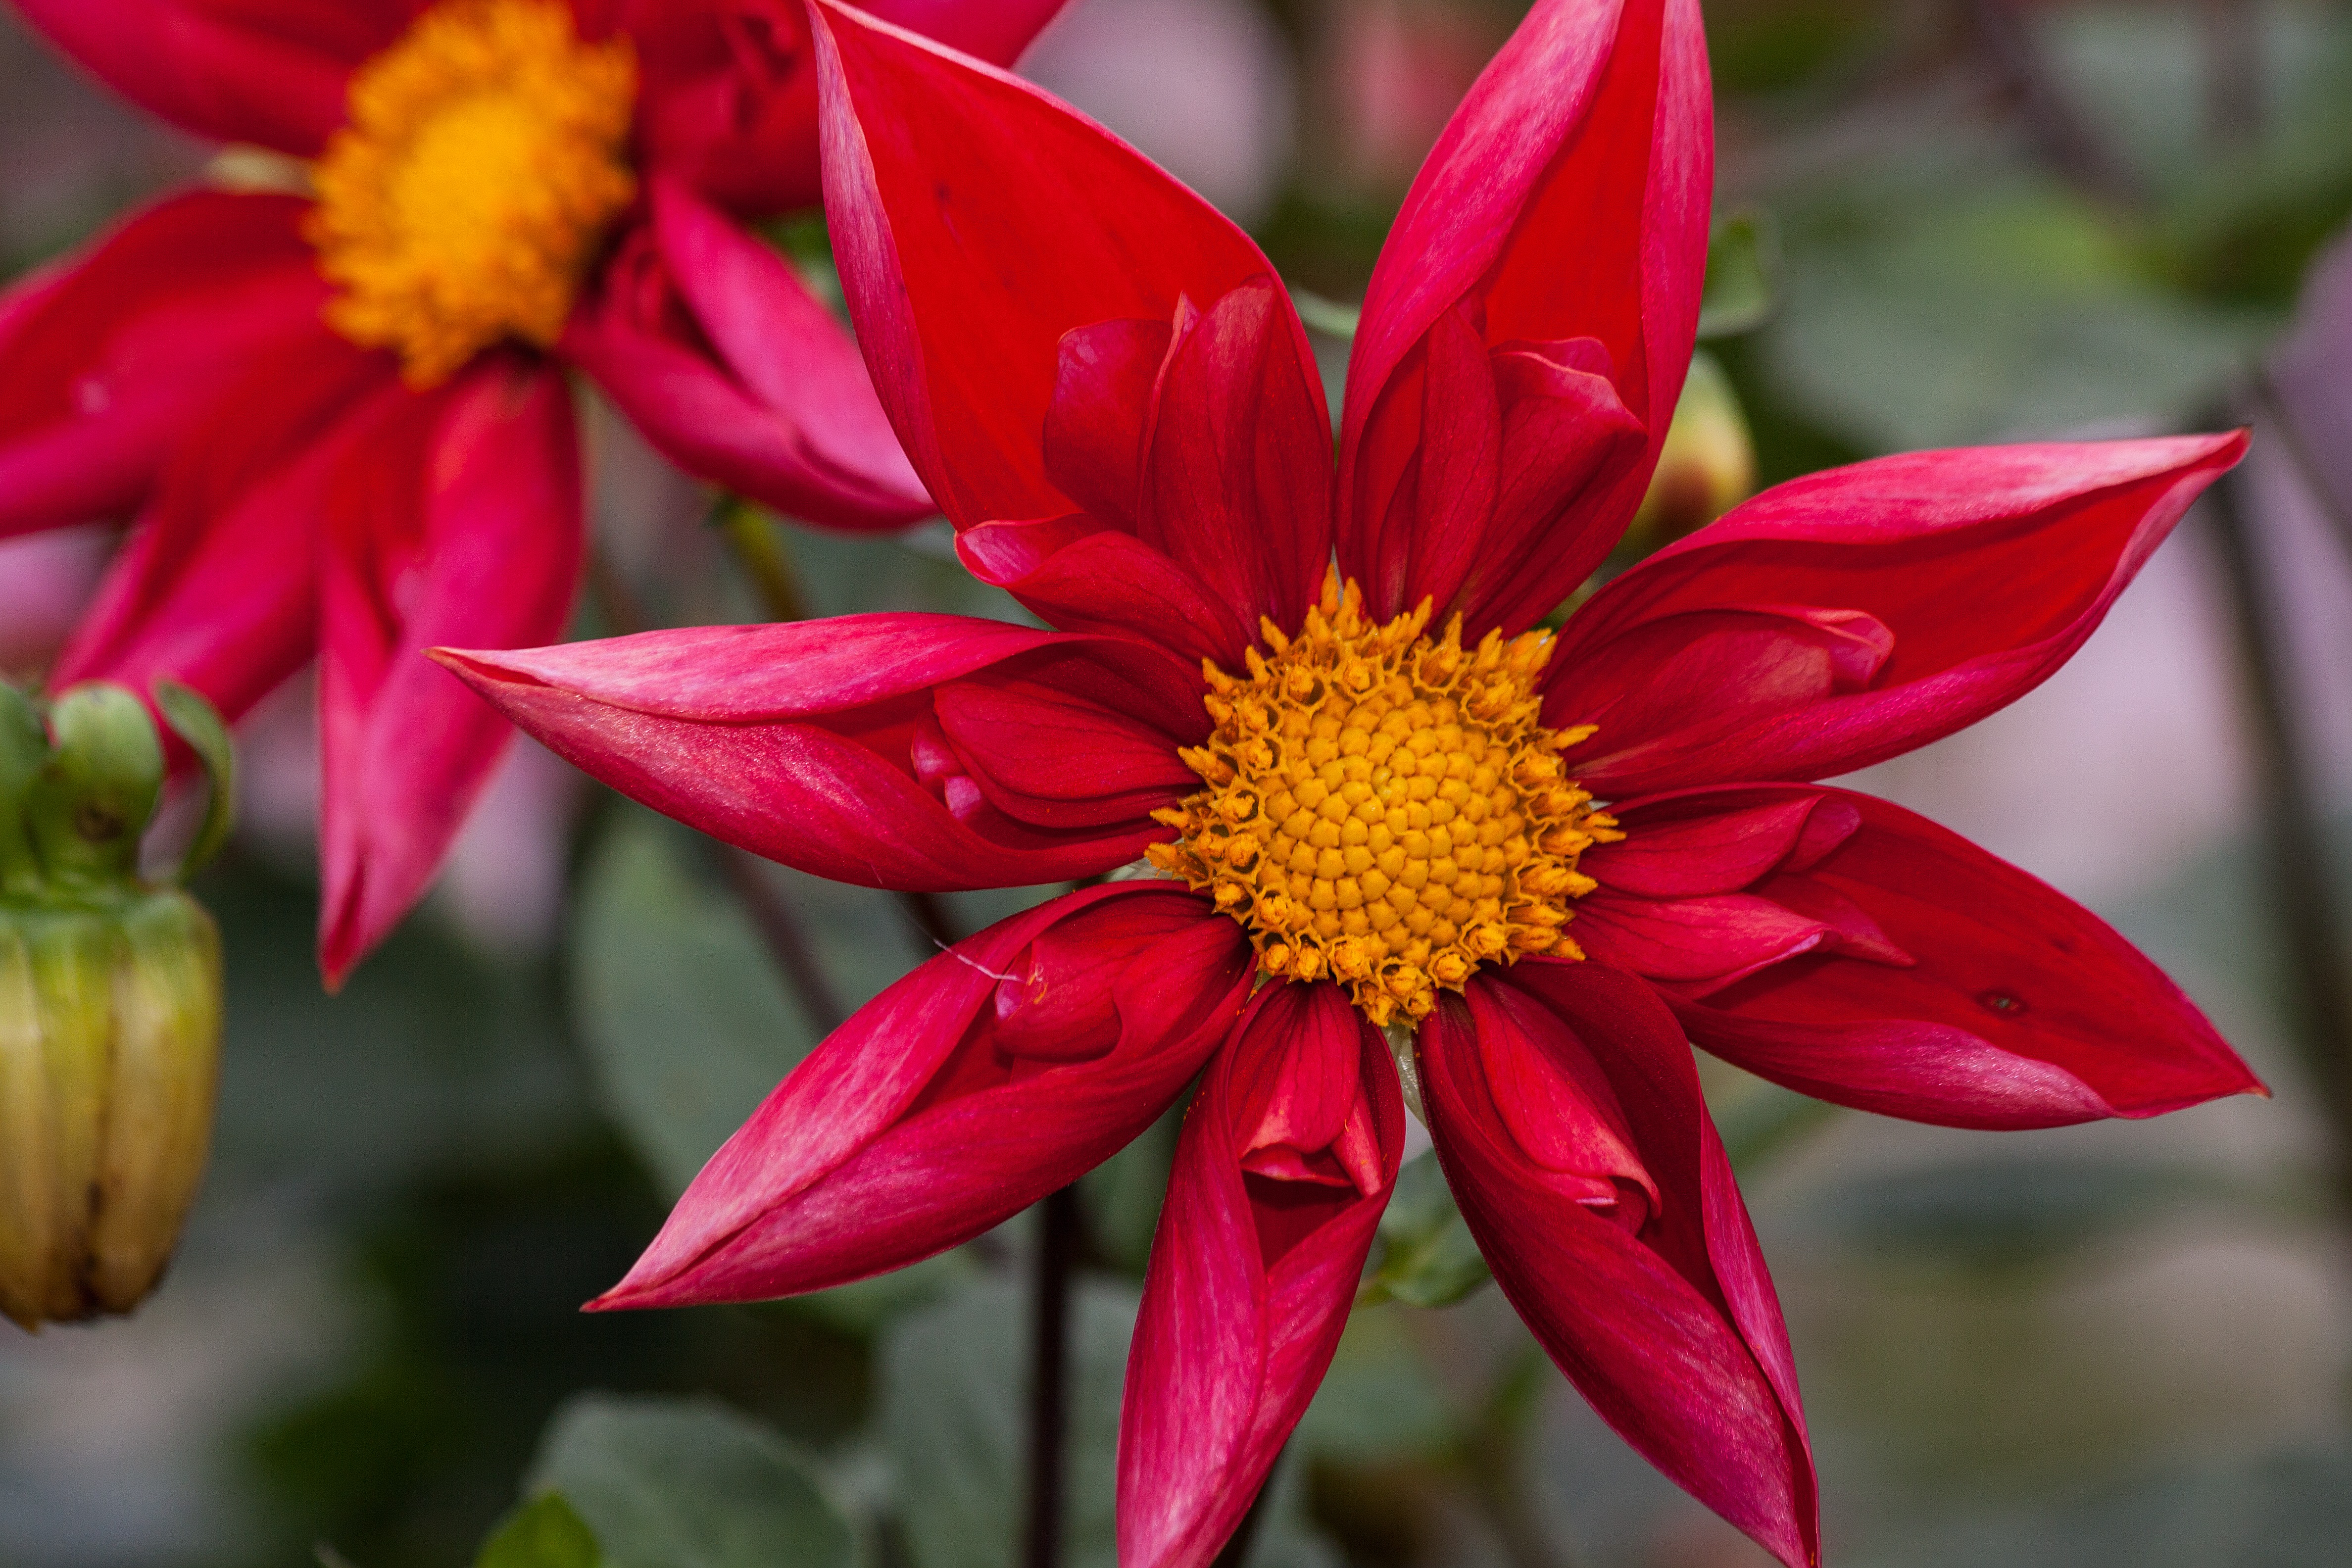
blossom, plant, flower, petal, bloom, red, macro, botany, flora, wildflower, flowers, close up, dahlia, petals, macro photography, flowering plant, daisy family, plant stem, land plant